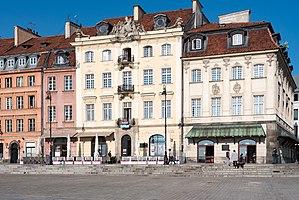
Varsovie est depuis 1596 la capitale de la Pologne et depuis 1999 le chef-lieu de la voïvodie de Mazovie. Elle est située sur la Vistule, à environ 320 km de la mer Baltique et des Carpates. Peuplée par plus d'1,8 million d'habitants, la capitale polonaise est aussi la plus grande ville du pays et la 8ᵉ plus grande de l'Union européenne. Varsovie se divise en dix-huit arrondissements.